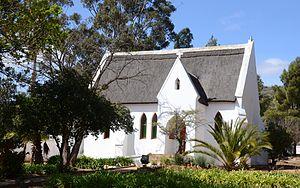
Uniondale est une petite ville d'Afrique du Sud, située dans la province du Cap-Occidental.